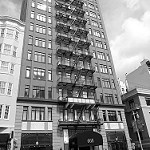
Label: B & W